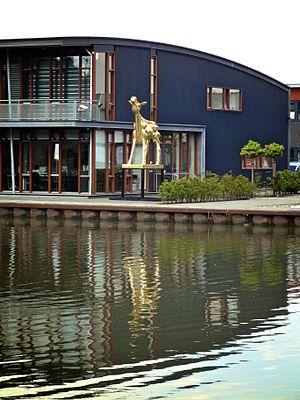
Le Veau d'or est une récompense du Festival du cinéma néerlandais, attribué chaque année depuis 1981 aux meilleurs films, régisseurs, scénarios, etc. des Pays-Bas. La cérémonie se déroule chaque année à Utrecht.